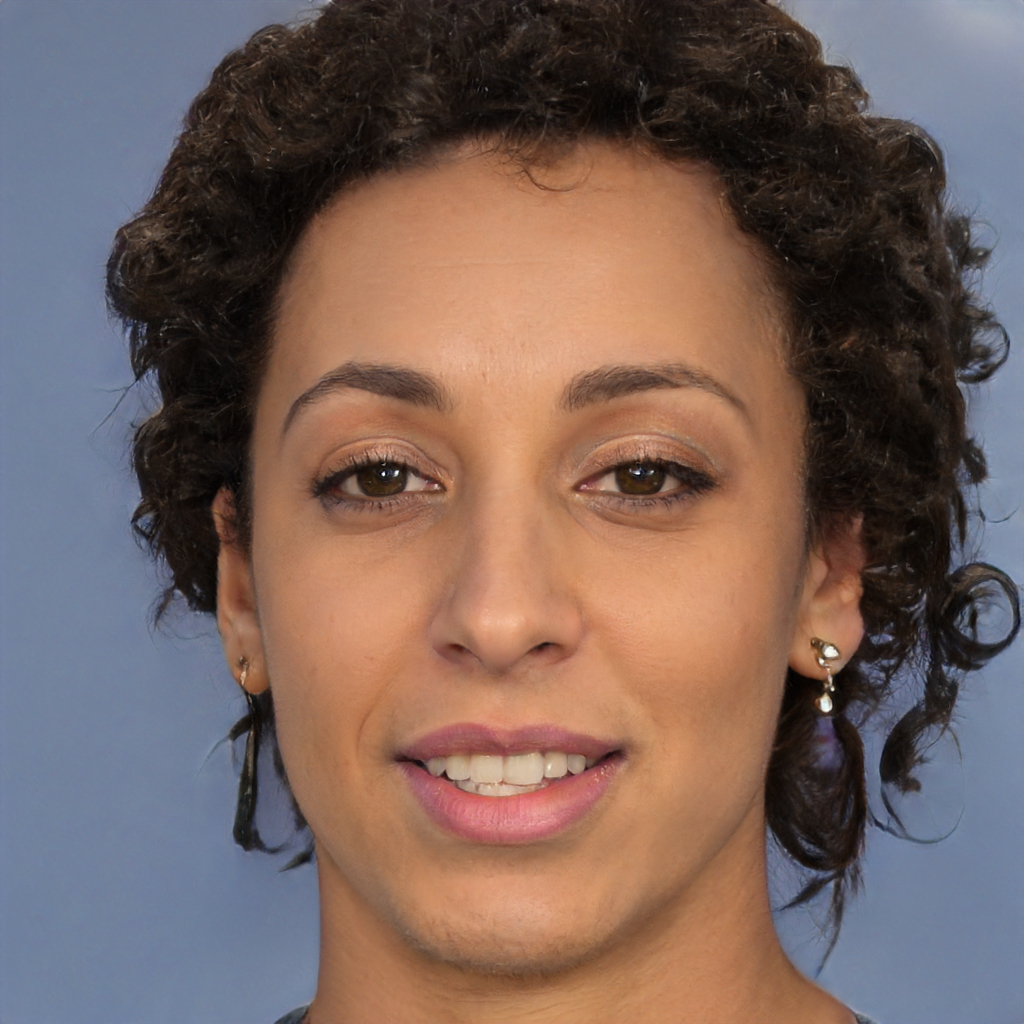
Gender: Female